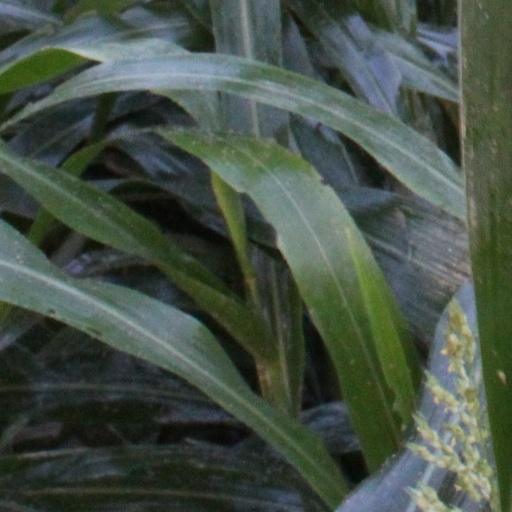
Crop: sorghum